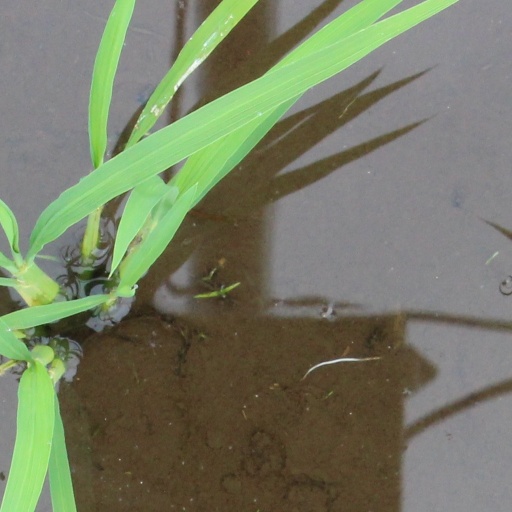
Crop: rice